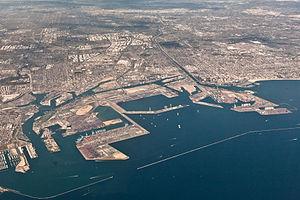
Le port de Long Beach est un port situé à Long Beach, au sud de Los Angeles, en Californie. En 2011 il était le quatrième port des États-Unis d'Amérique, et le cinquante-deuxième du monde, en ce qui concerne son activité. La zone portuaire occupe 13 km² et est adjacente au port de Los Angeles.